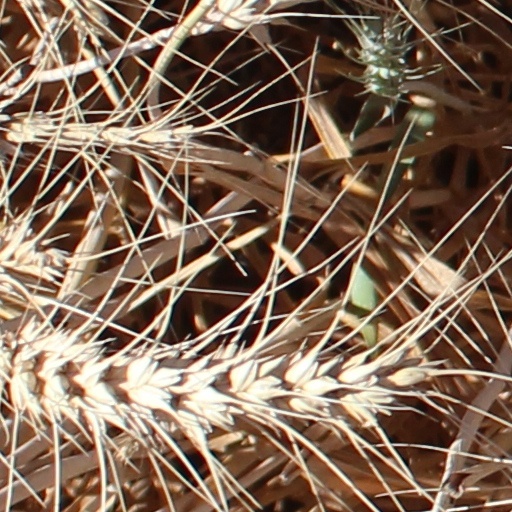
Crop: wheat